Hebei

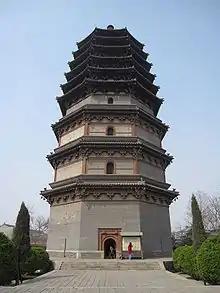
The Lingxiao Pagoda of Zhengding, Hebei Province, built in AD 1045 during the Song dynasty

People speak dialects of Mandarin across the Hebei, with most classified as part of the Ji Lu Mandarin subdivision of Chinese. Along the western border with Shanxi, dialects are distinct enough for linguists to consider them as part of Jin, another subdivision of Chinese. In general, the dialects of Hebei are similar to the Beijing dialect, which forms the basis for Standard Chinese and the official language of the nation. However, there are also some distinct differences, such as the pronunciation of some words, made by entering tone syllables (syllables ending on a plosive) in Middle Chinese.